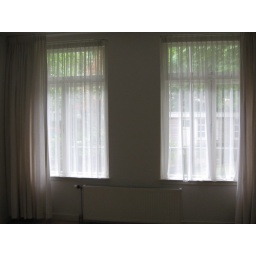
windows in the first bedroom